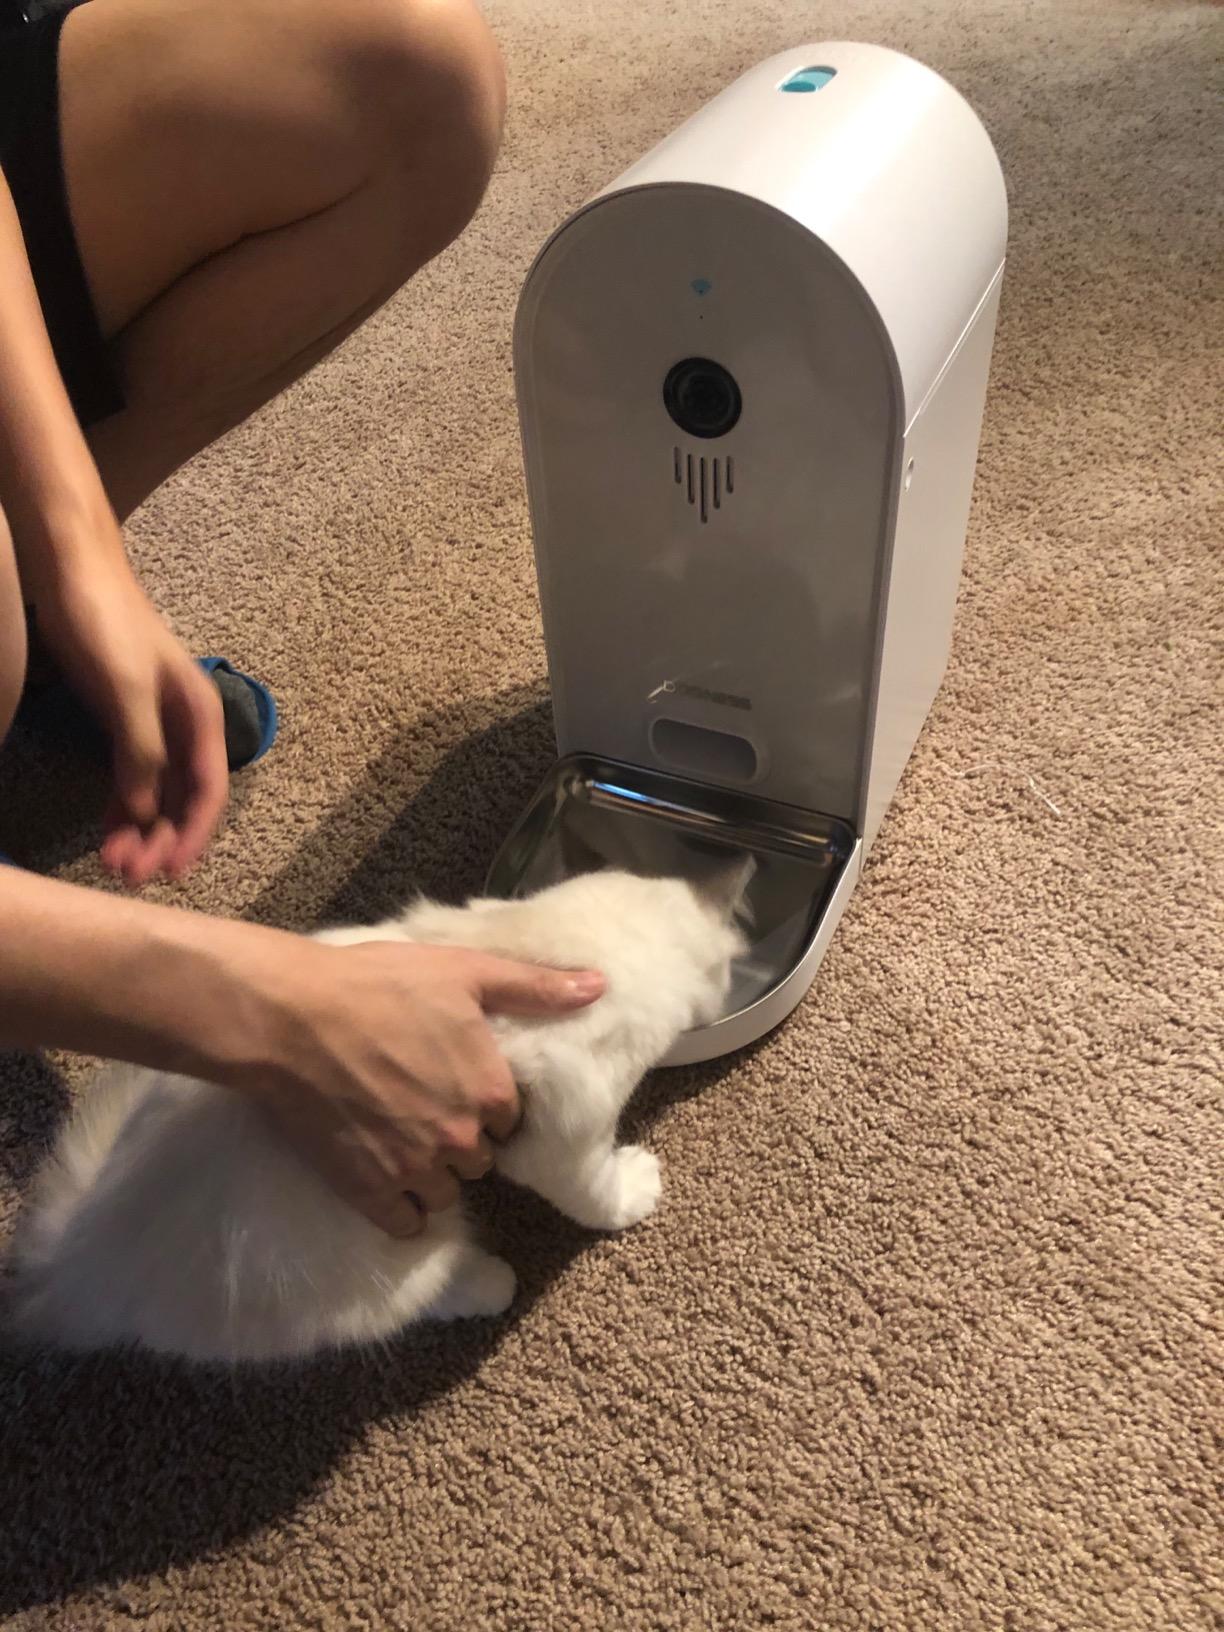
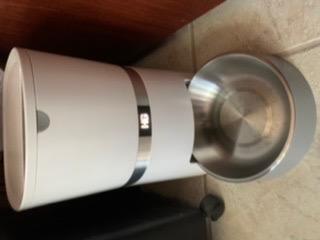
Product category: items_feeder
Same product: no